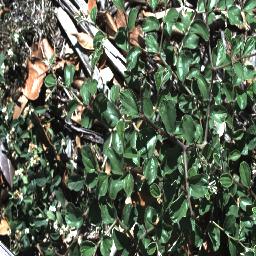
Label: chinee_apple